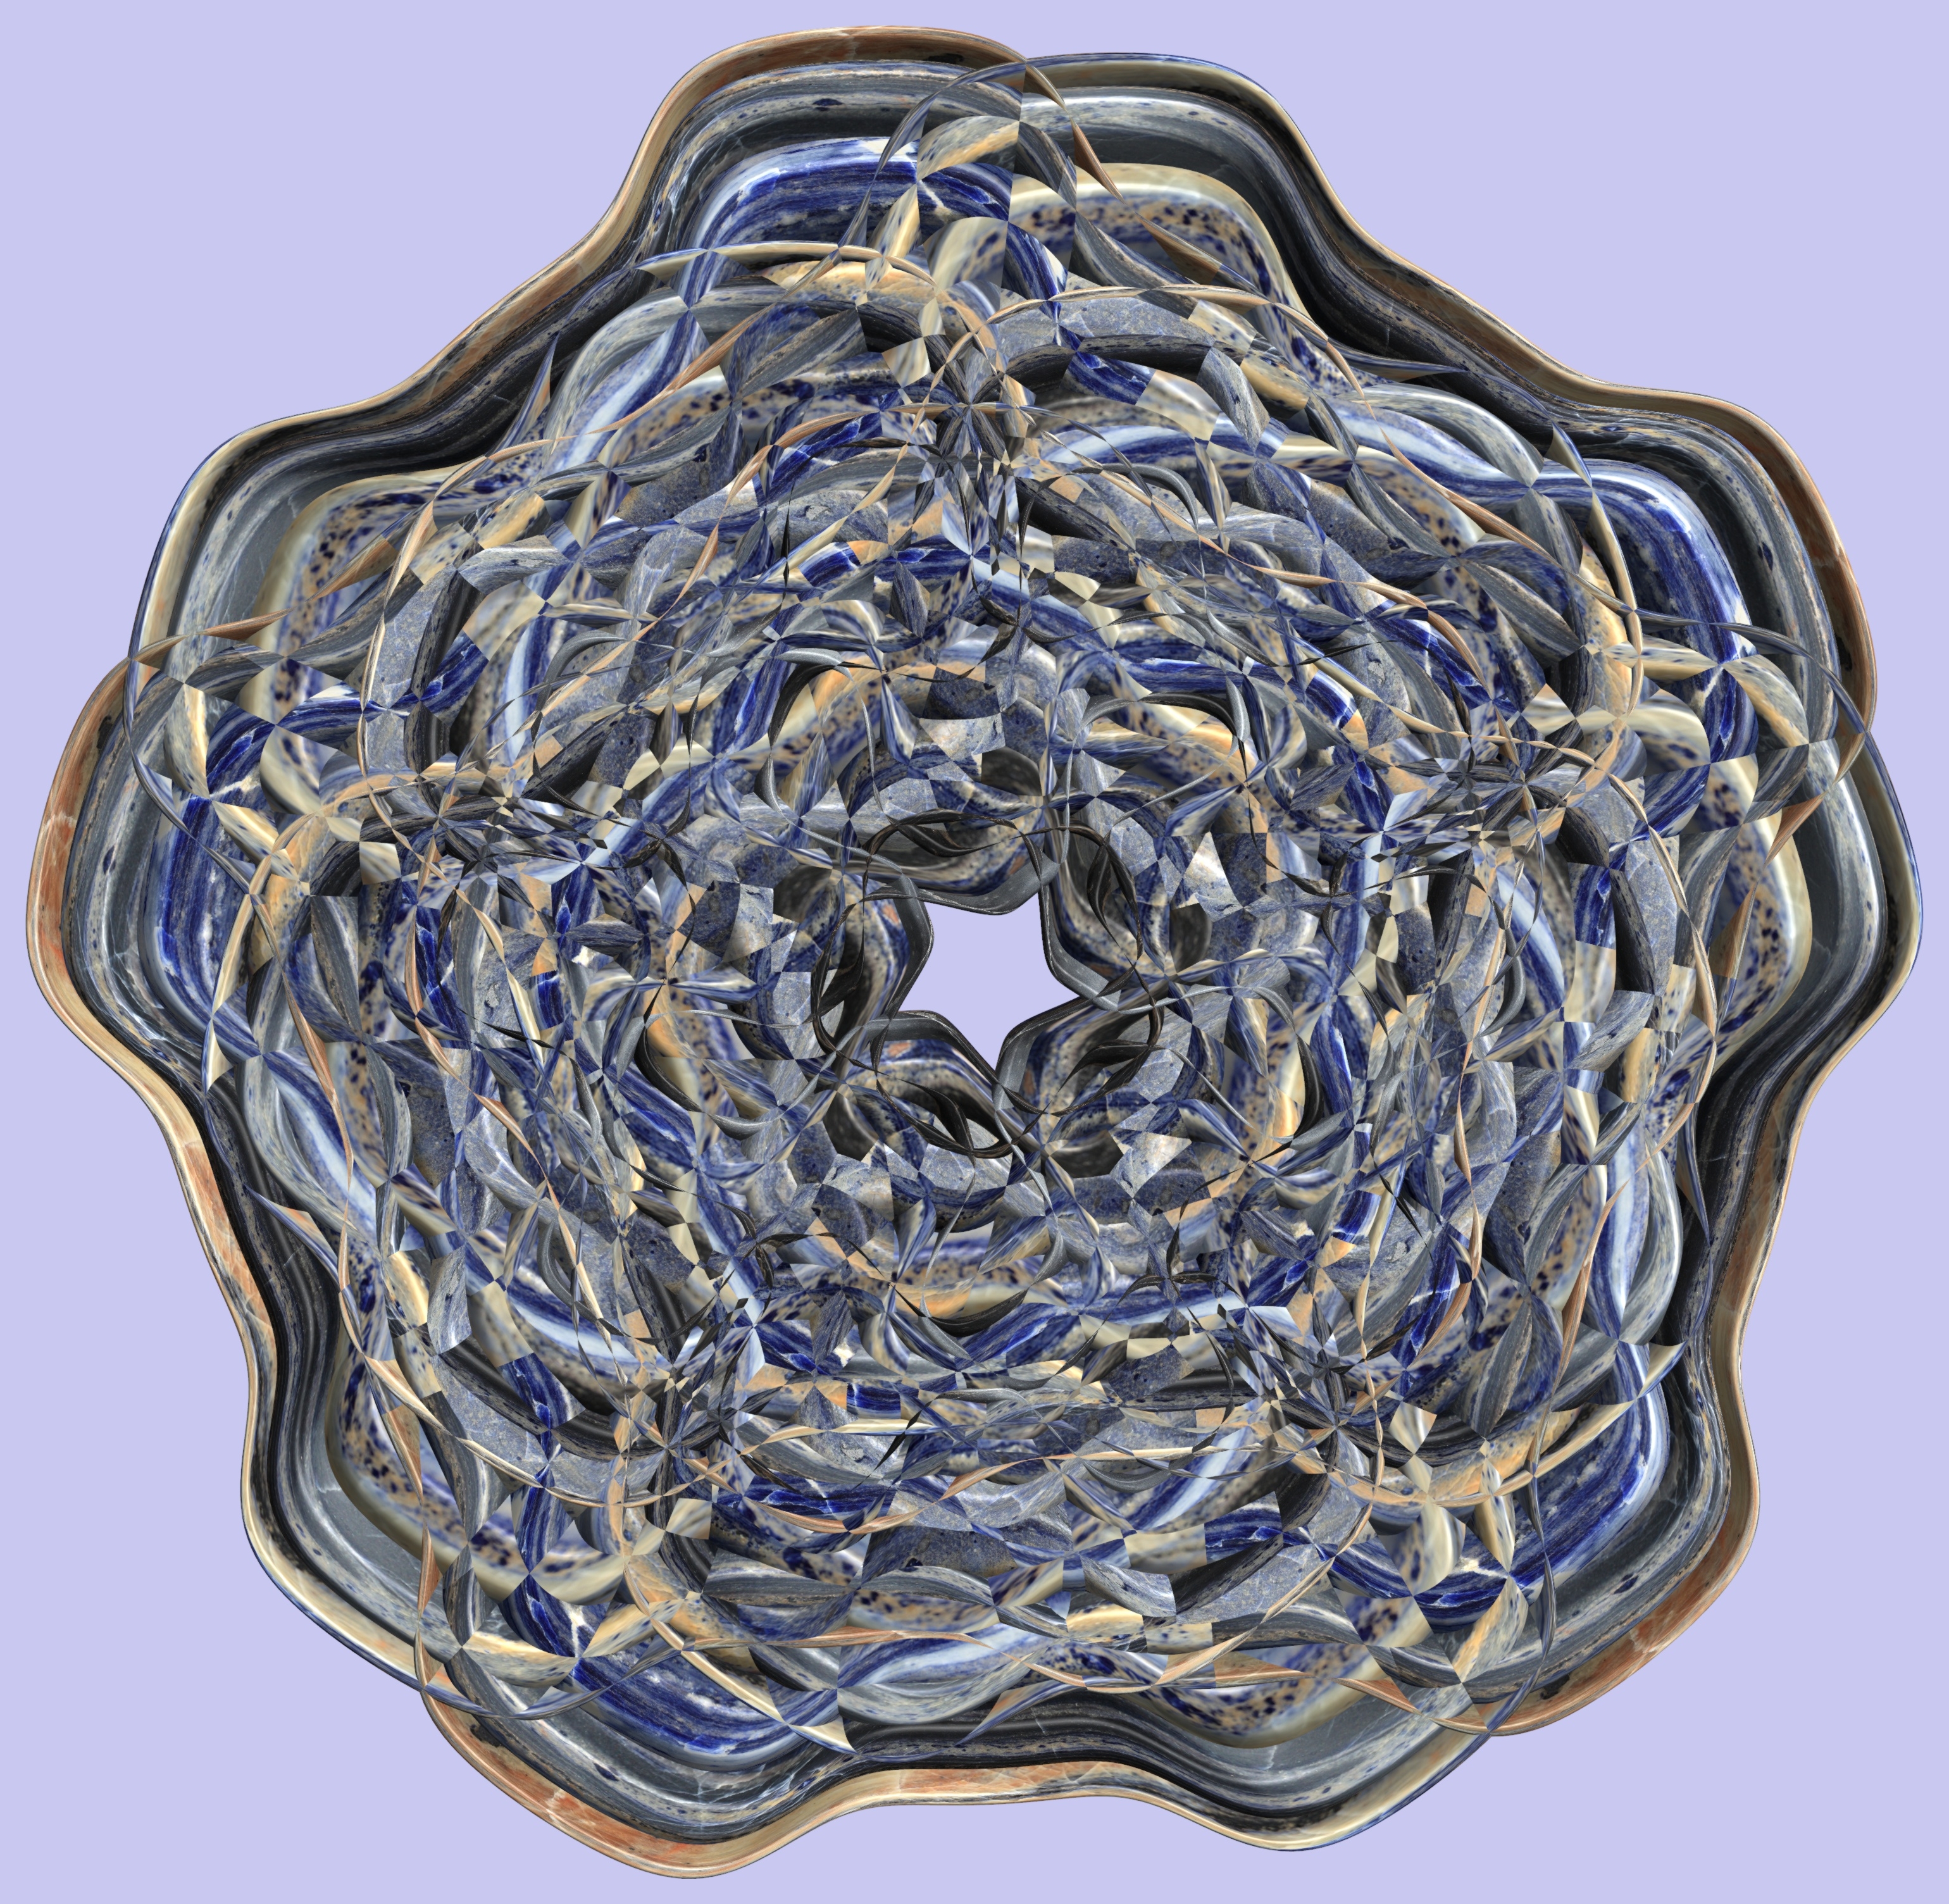
abstract, structure, texture, pattern, design, silver, symmetry, 3d, graphic, torus, mathematica, cg, parametricplot3d, code, program, algorithm, mapping